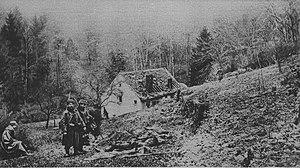
Vue du Bois-le-Prêtre dans l'hebdomadaire Le Miroir des combats de 8,9 et 10 décembre.
Les combats du Bois-le-Prêtre se sont déroulés de septembre 1914 à juillet 1915 dans un massif forestier situé sur la commune de Montauville à quelques kilomètres à l'Ouest de Pont-à-Mousson. Les combats de Bois-le-Prêtre entrent dans le contexte de la Course à la mer, dernière étape de la guerre de mouvement sur le front occidental du début de la Première Guerre mondiale.